2008 United States consulate in Istanbul attack

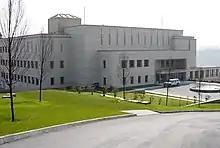
U.S. Consulate in Istanbul

In the morning hours on July 9, 2008, an attack on the Consulate General of the United States, Istanbul resulted in the deaths of the three gunmen and three Turkish National Police officers.